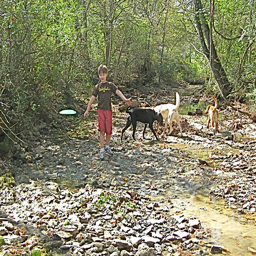
A dried up riverbed could be a dangerous place to play Frisbee.
A boy, three dogs and a frisbee in a dried up creek bed
A boy is playing frisbee in the woods while dogs play nearby.
some dogs standing by a boy waiting for a frisbee
A boy with a frisbee and dogs in the bush